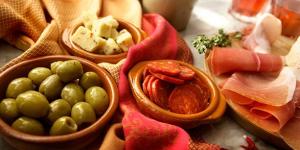
la receta es de oca amb peres oca con peras